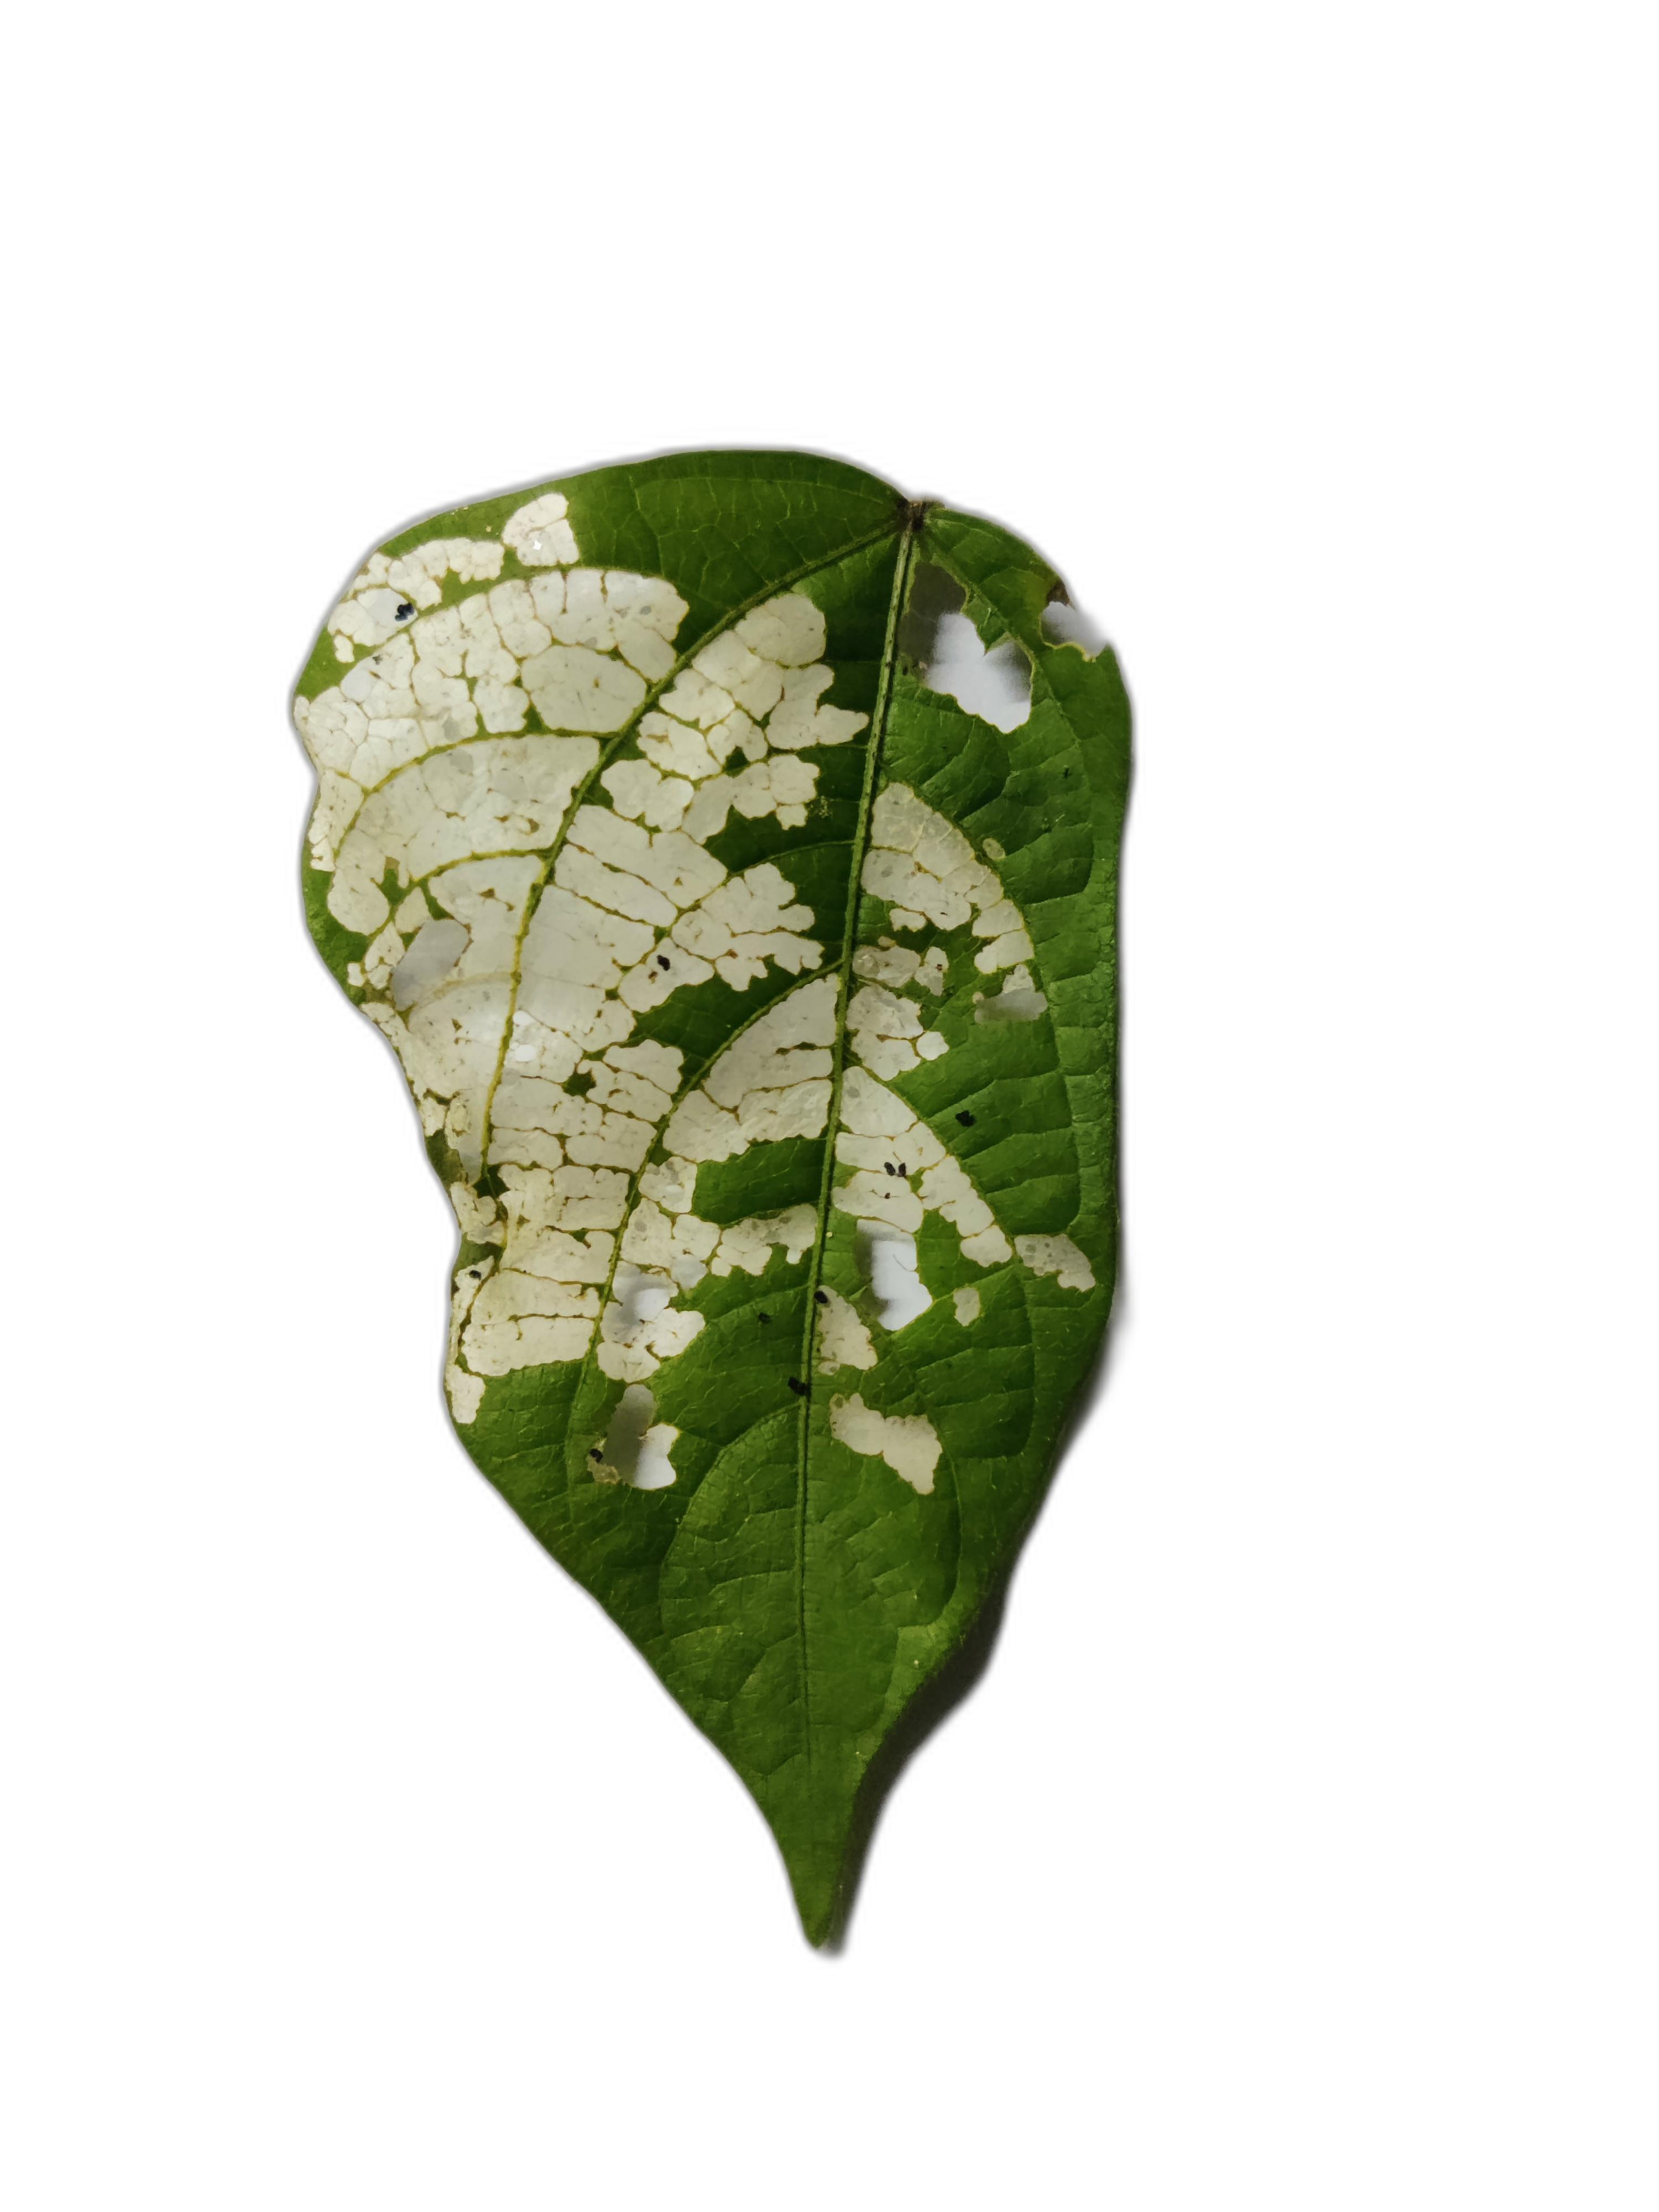
Label: Insect